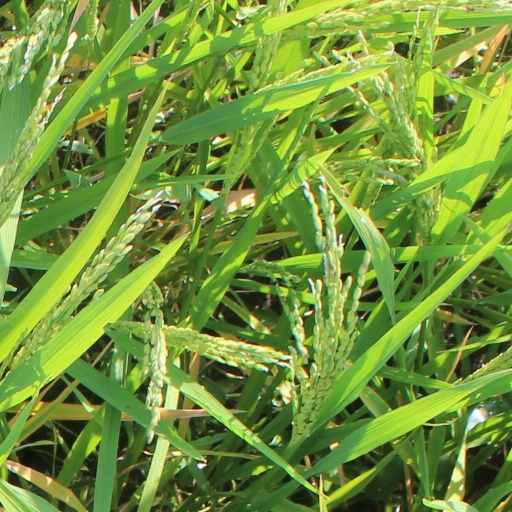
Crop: rice